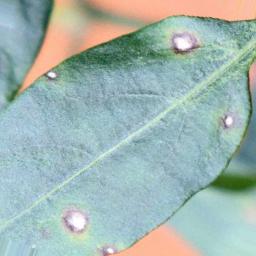
Label: cercospora